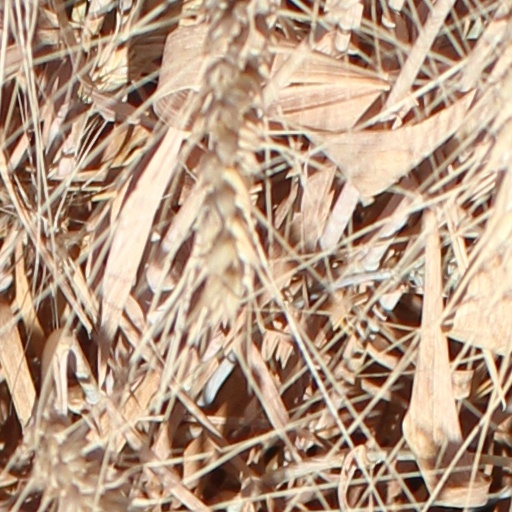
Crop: wheat